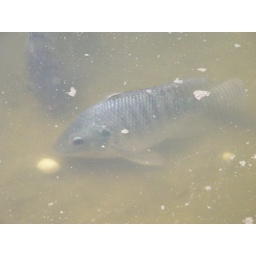
A freshwater fish eating balls of fishfood in the Yamuna river at Bateshwar near Bah, Agra (UP) INDIA